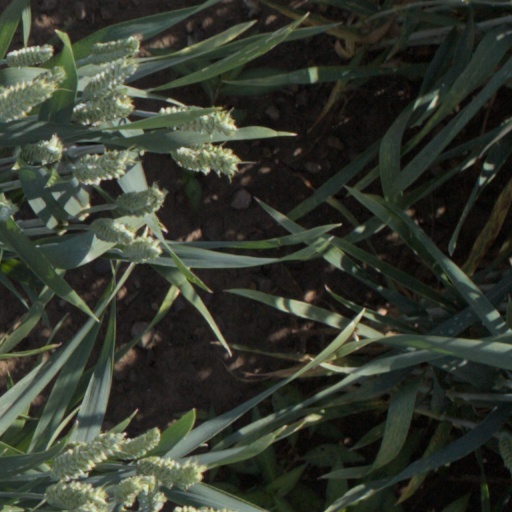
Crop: wheat